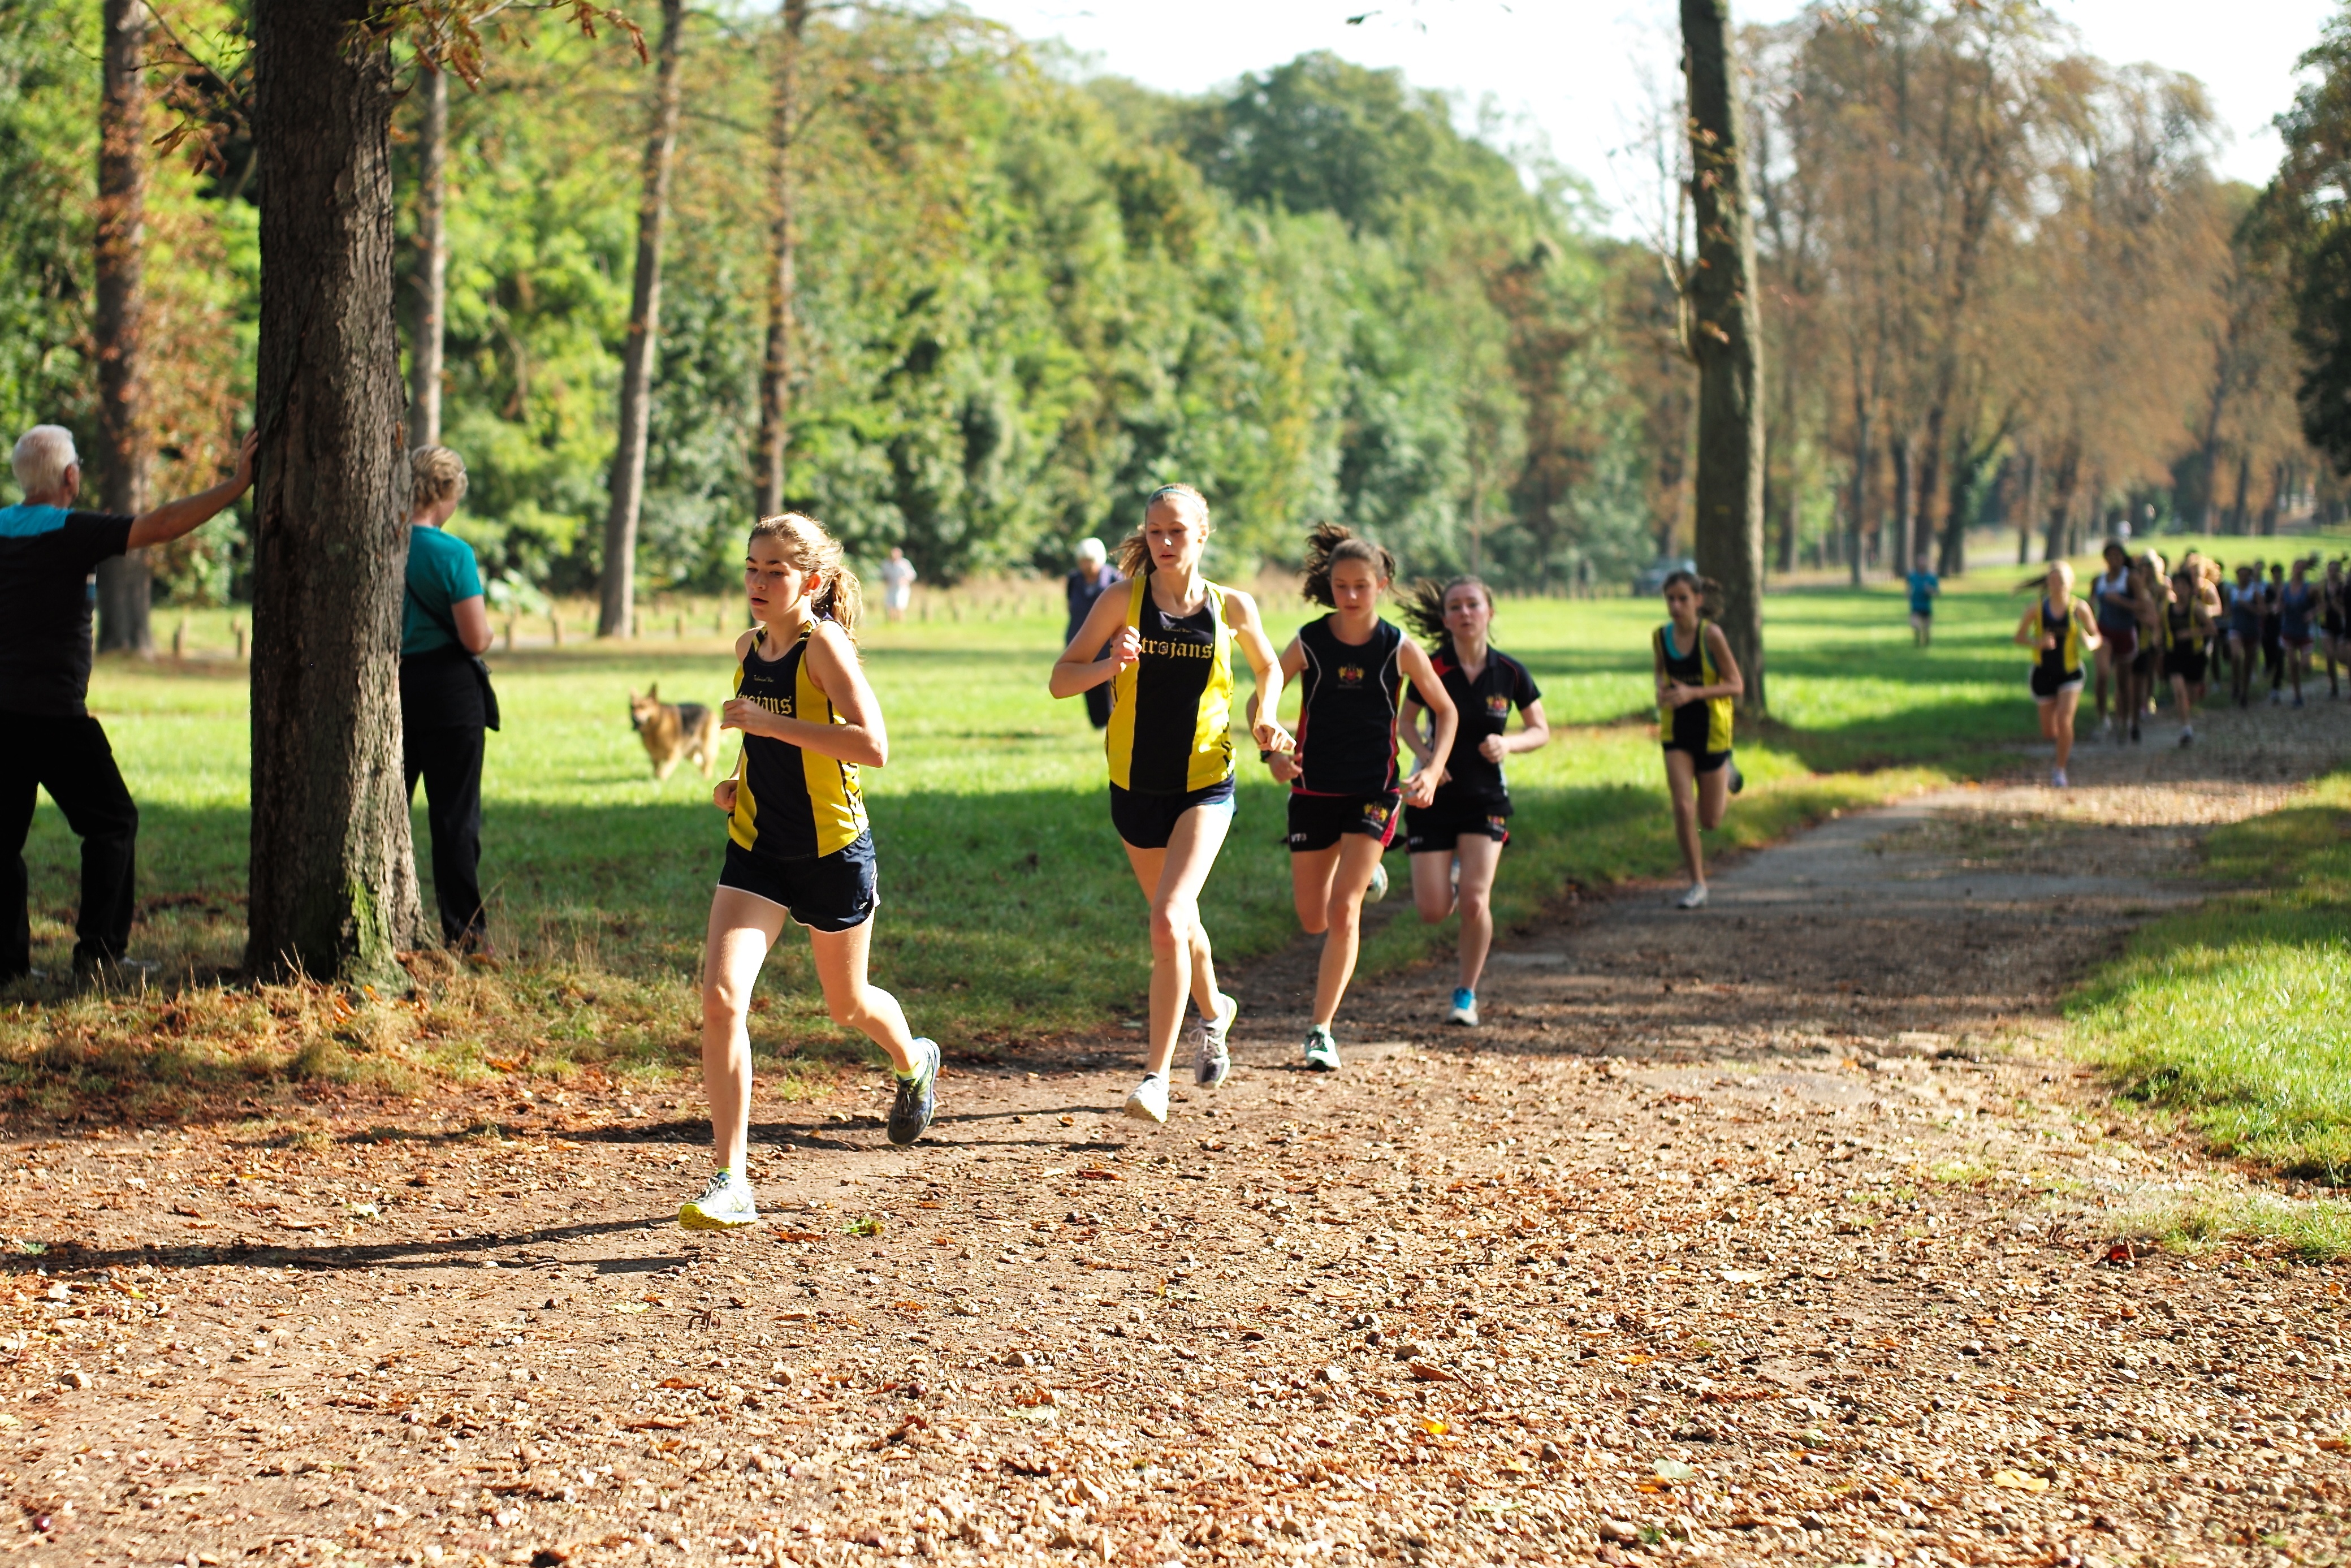
walking, person, cloud, trail, sport, running, run, paris, country, recreation, france, jogging, cross, race, competition, september, hague, girls, m, american, team, sports, boys, saint, parc, 50, school, runners, filter, nd, endurance, leica, 240, summilux, meet, xc, physical exercise, outdoor recreation, human action, endurance sports, ultramarathon, duathlon, cross country running